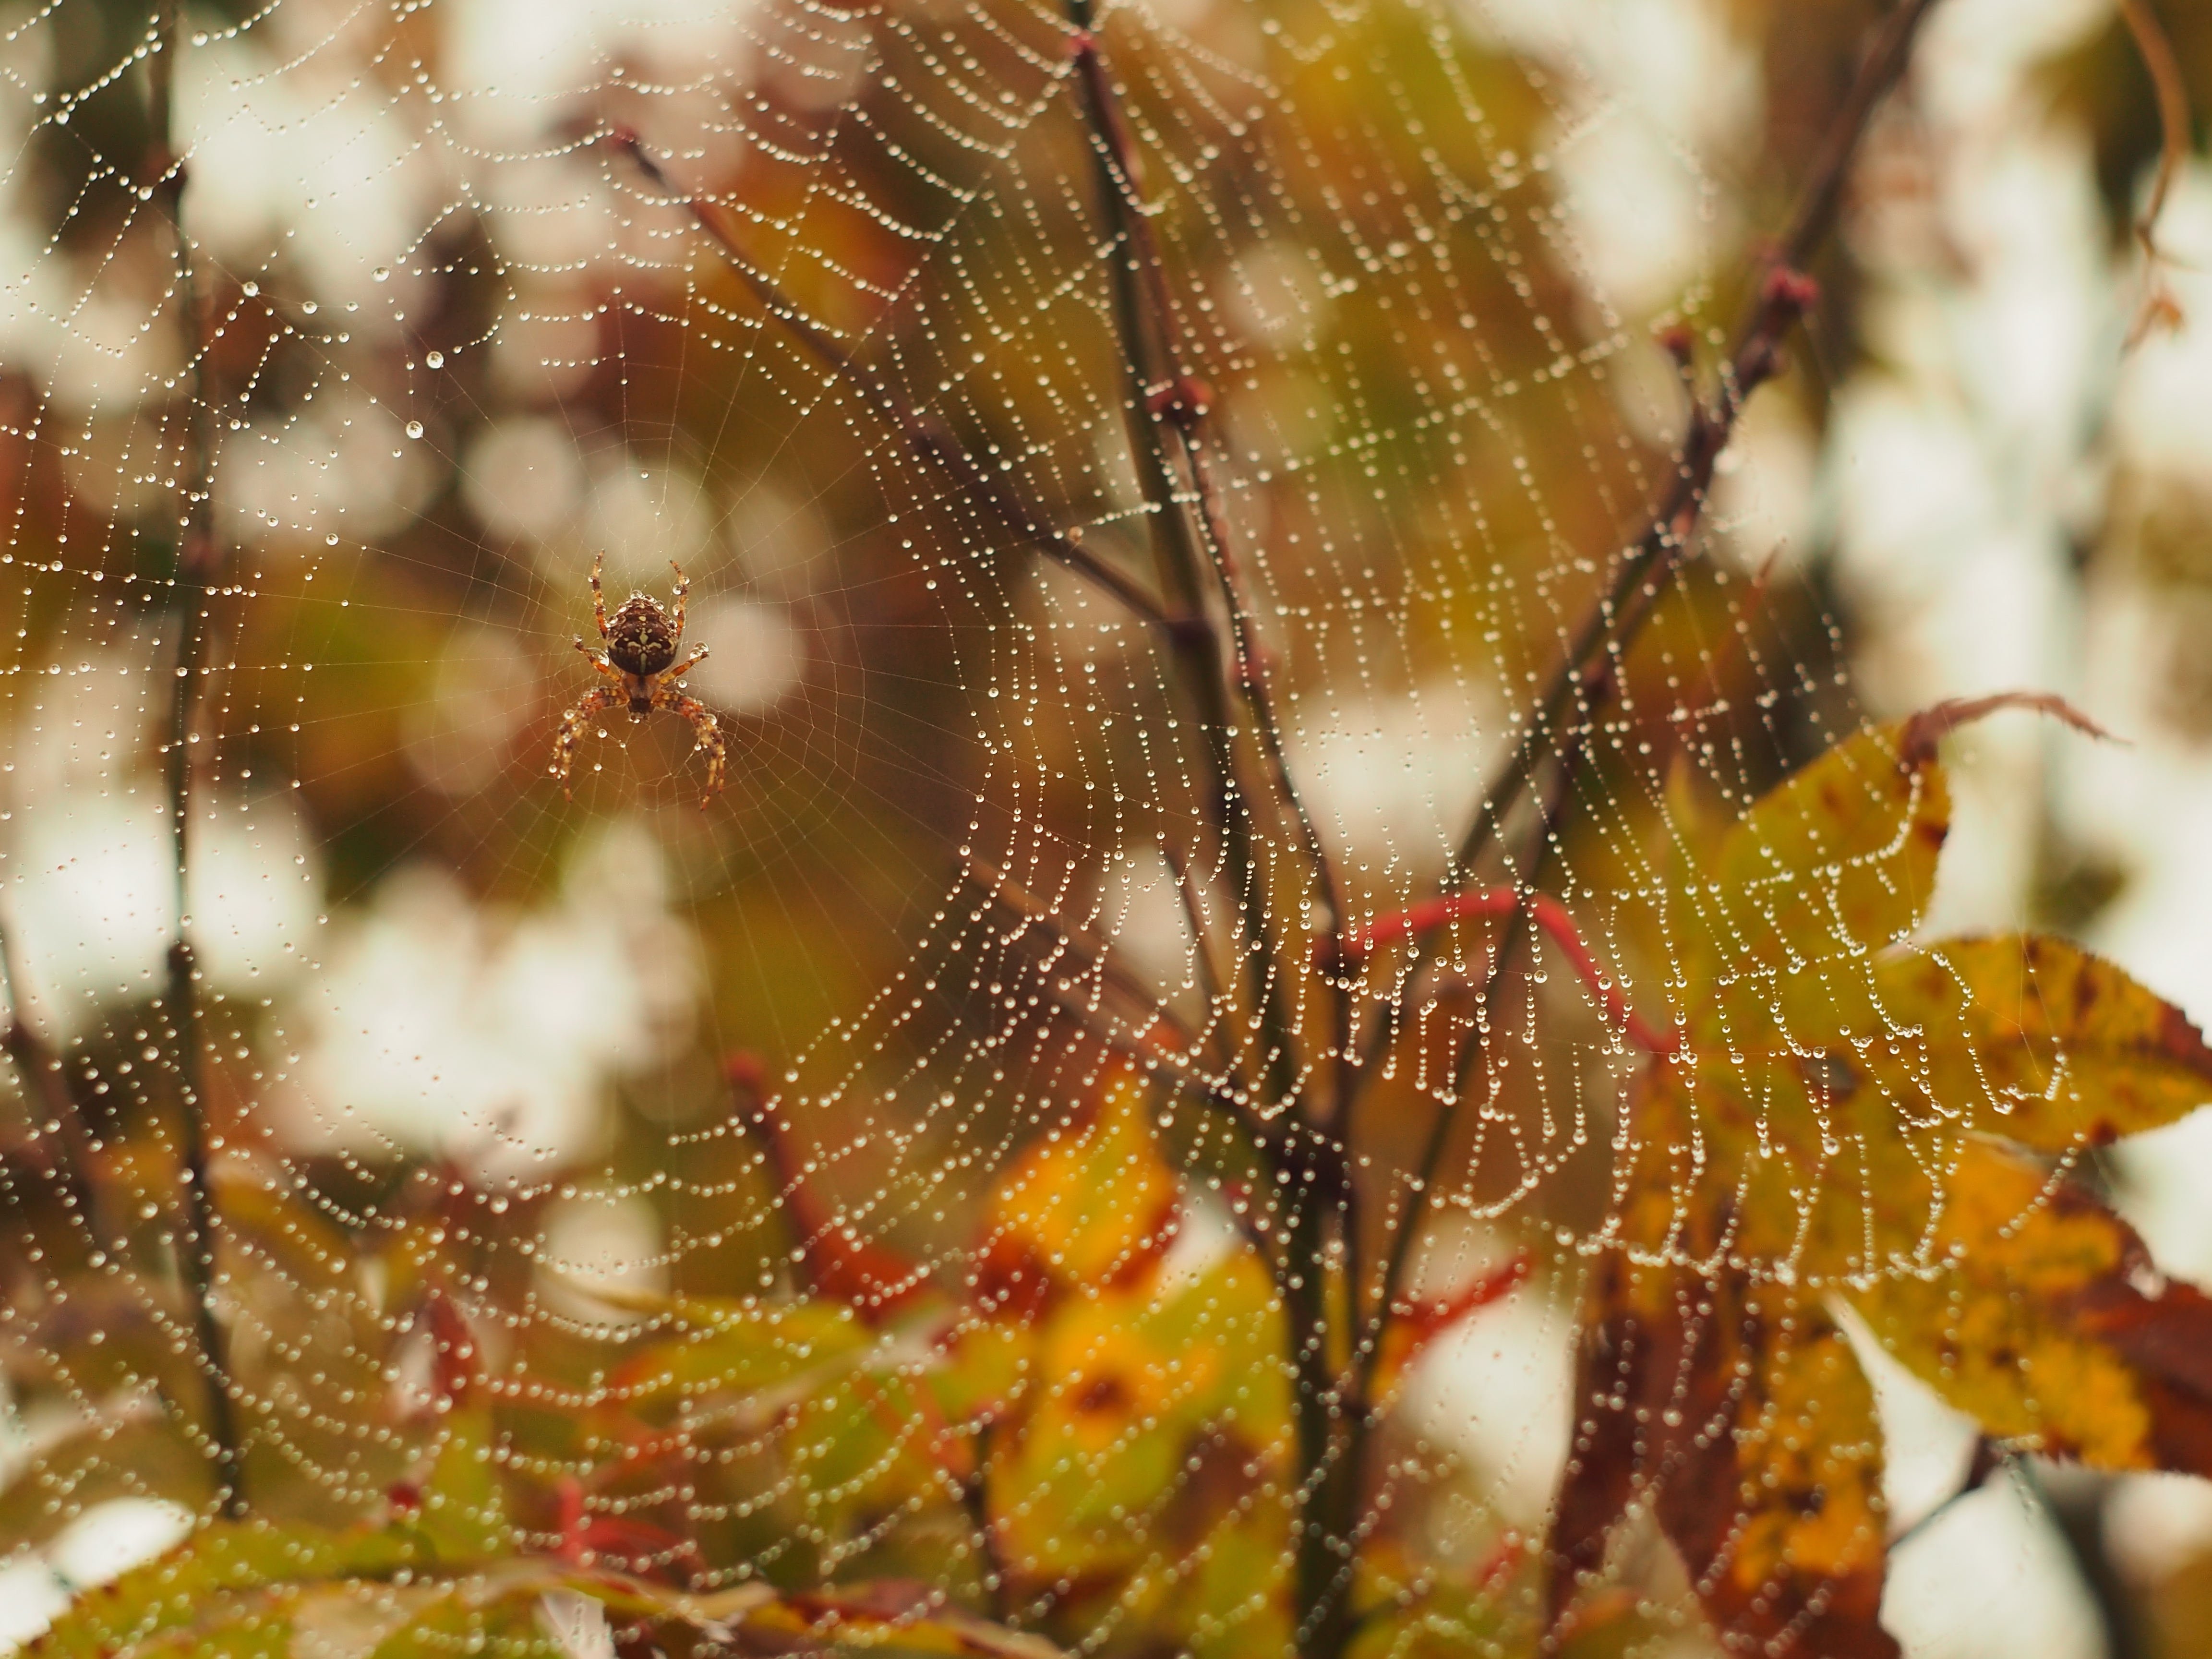
tree, nature, branch, dew, light, bokeh, leaf, fall, flower, wet, web, autumn, clean, season, fauna, material, maple, invertebrate, spider web, close up, spider, leaves, bubbles, beads, helios442, spun, macro photography